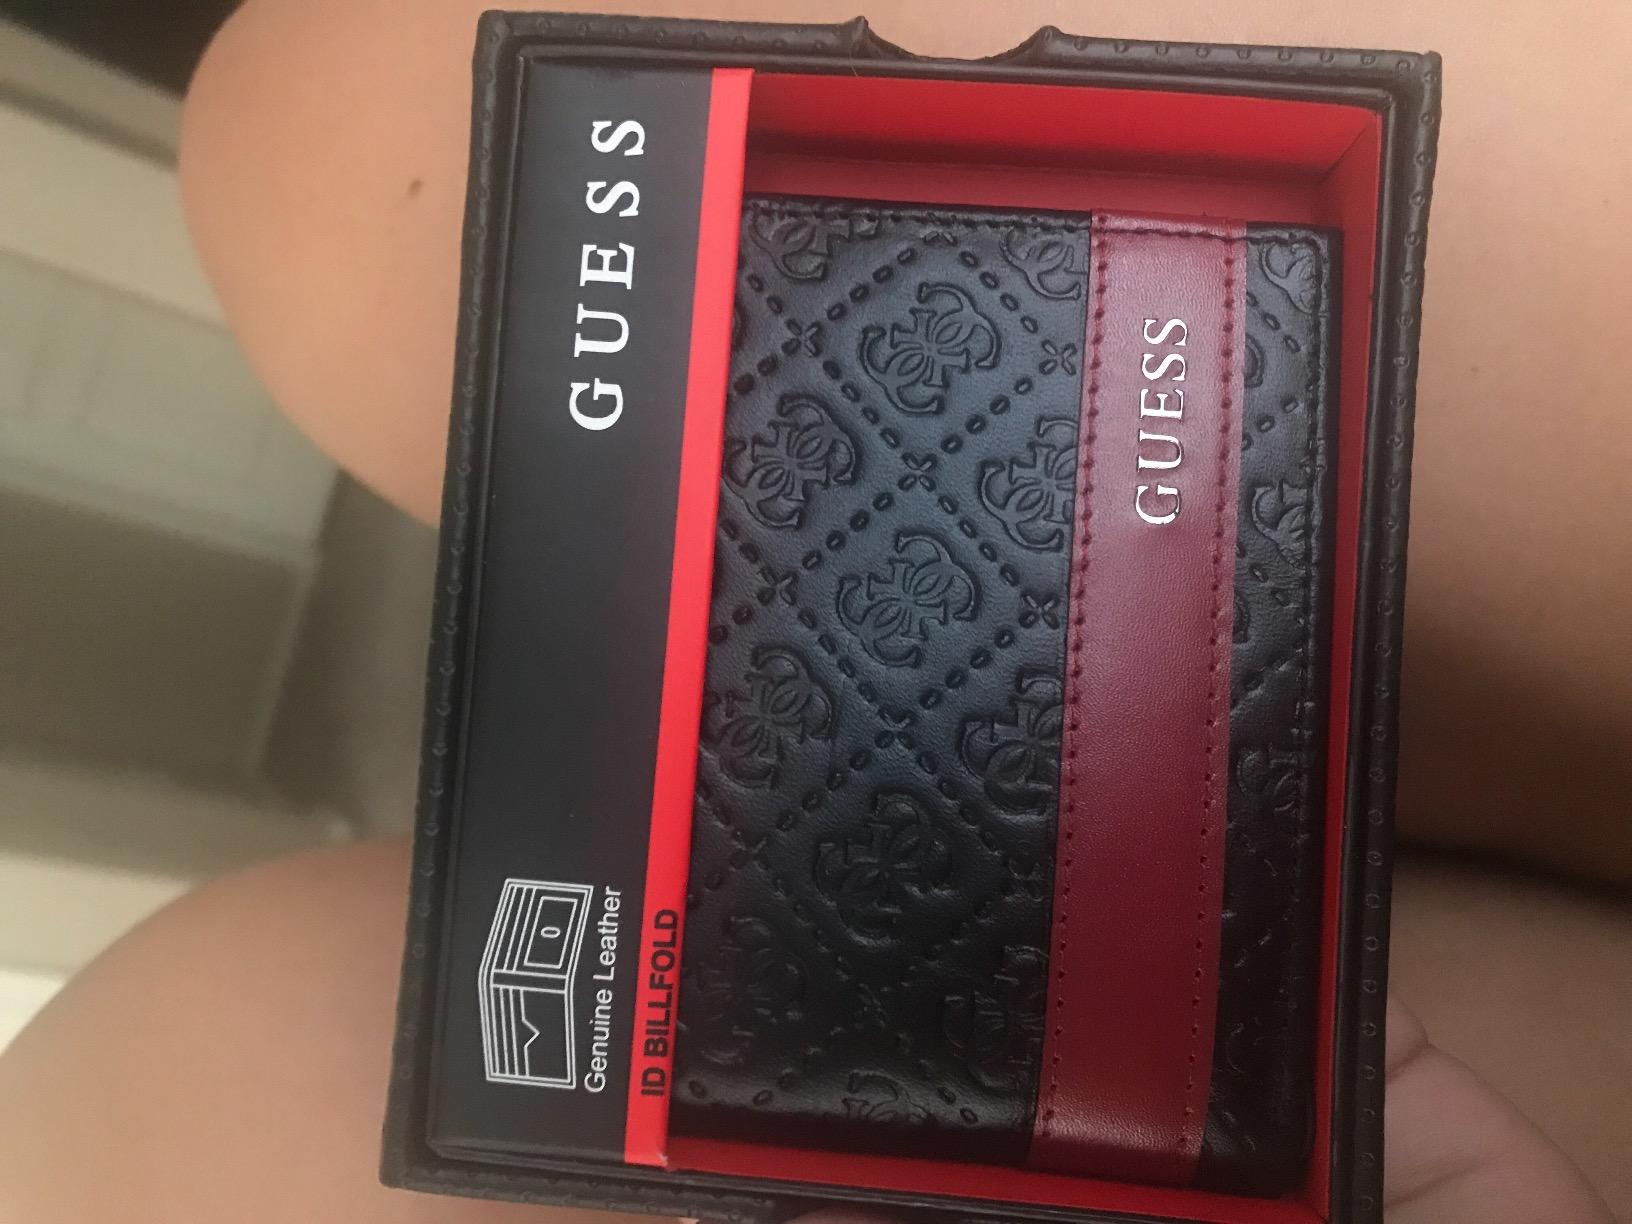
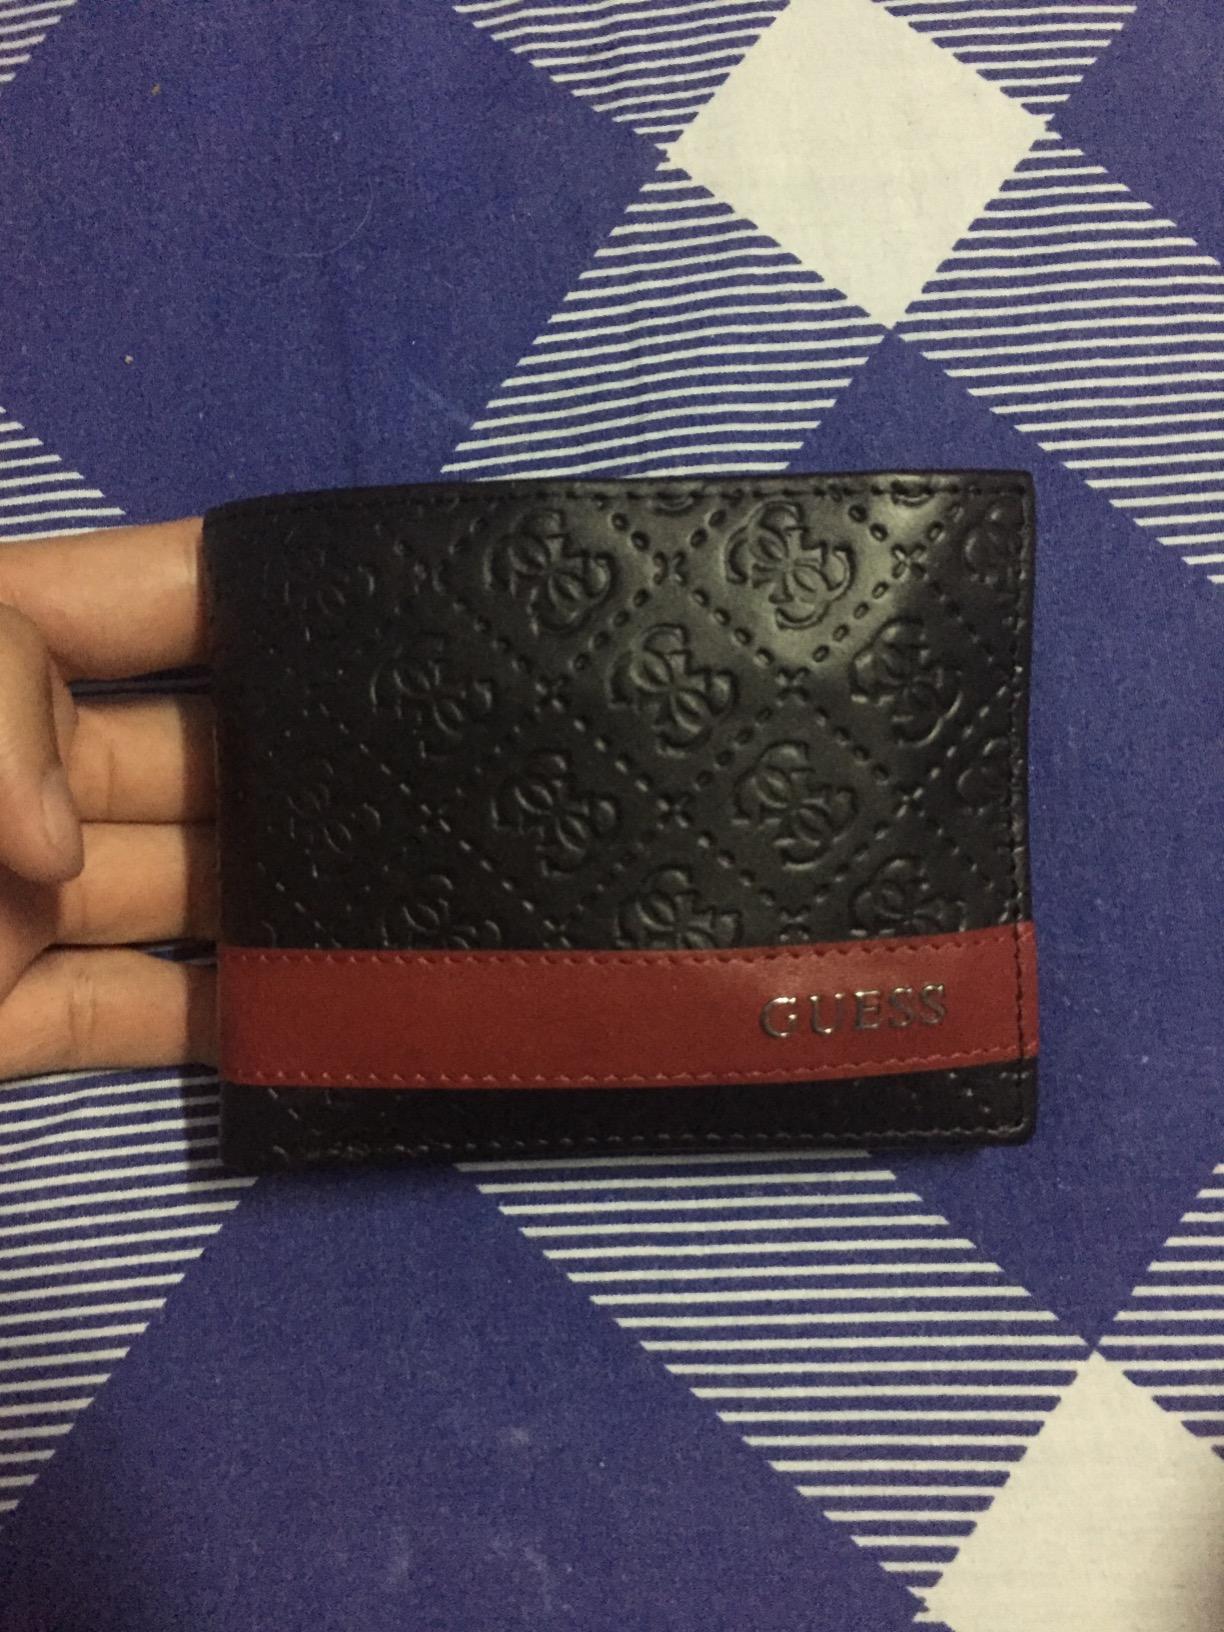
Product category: accessories_wallet
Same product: yes